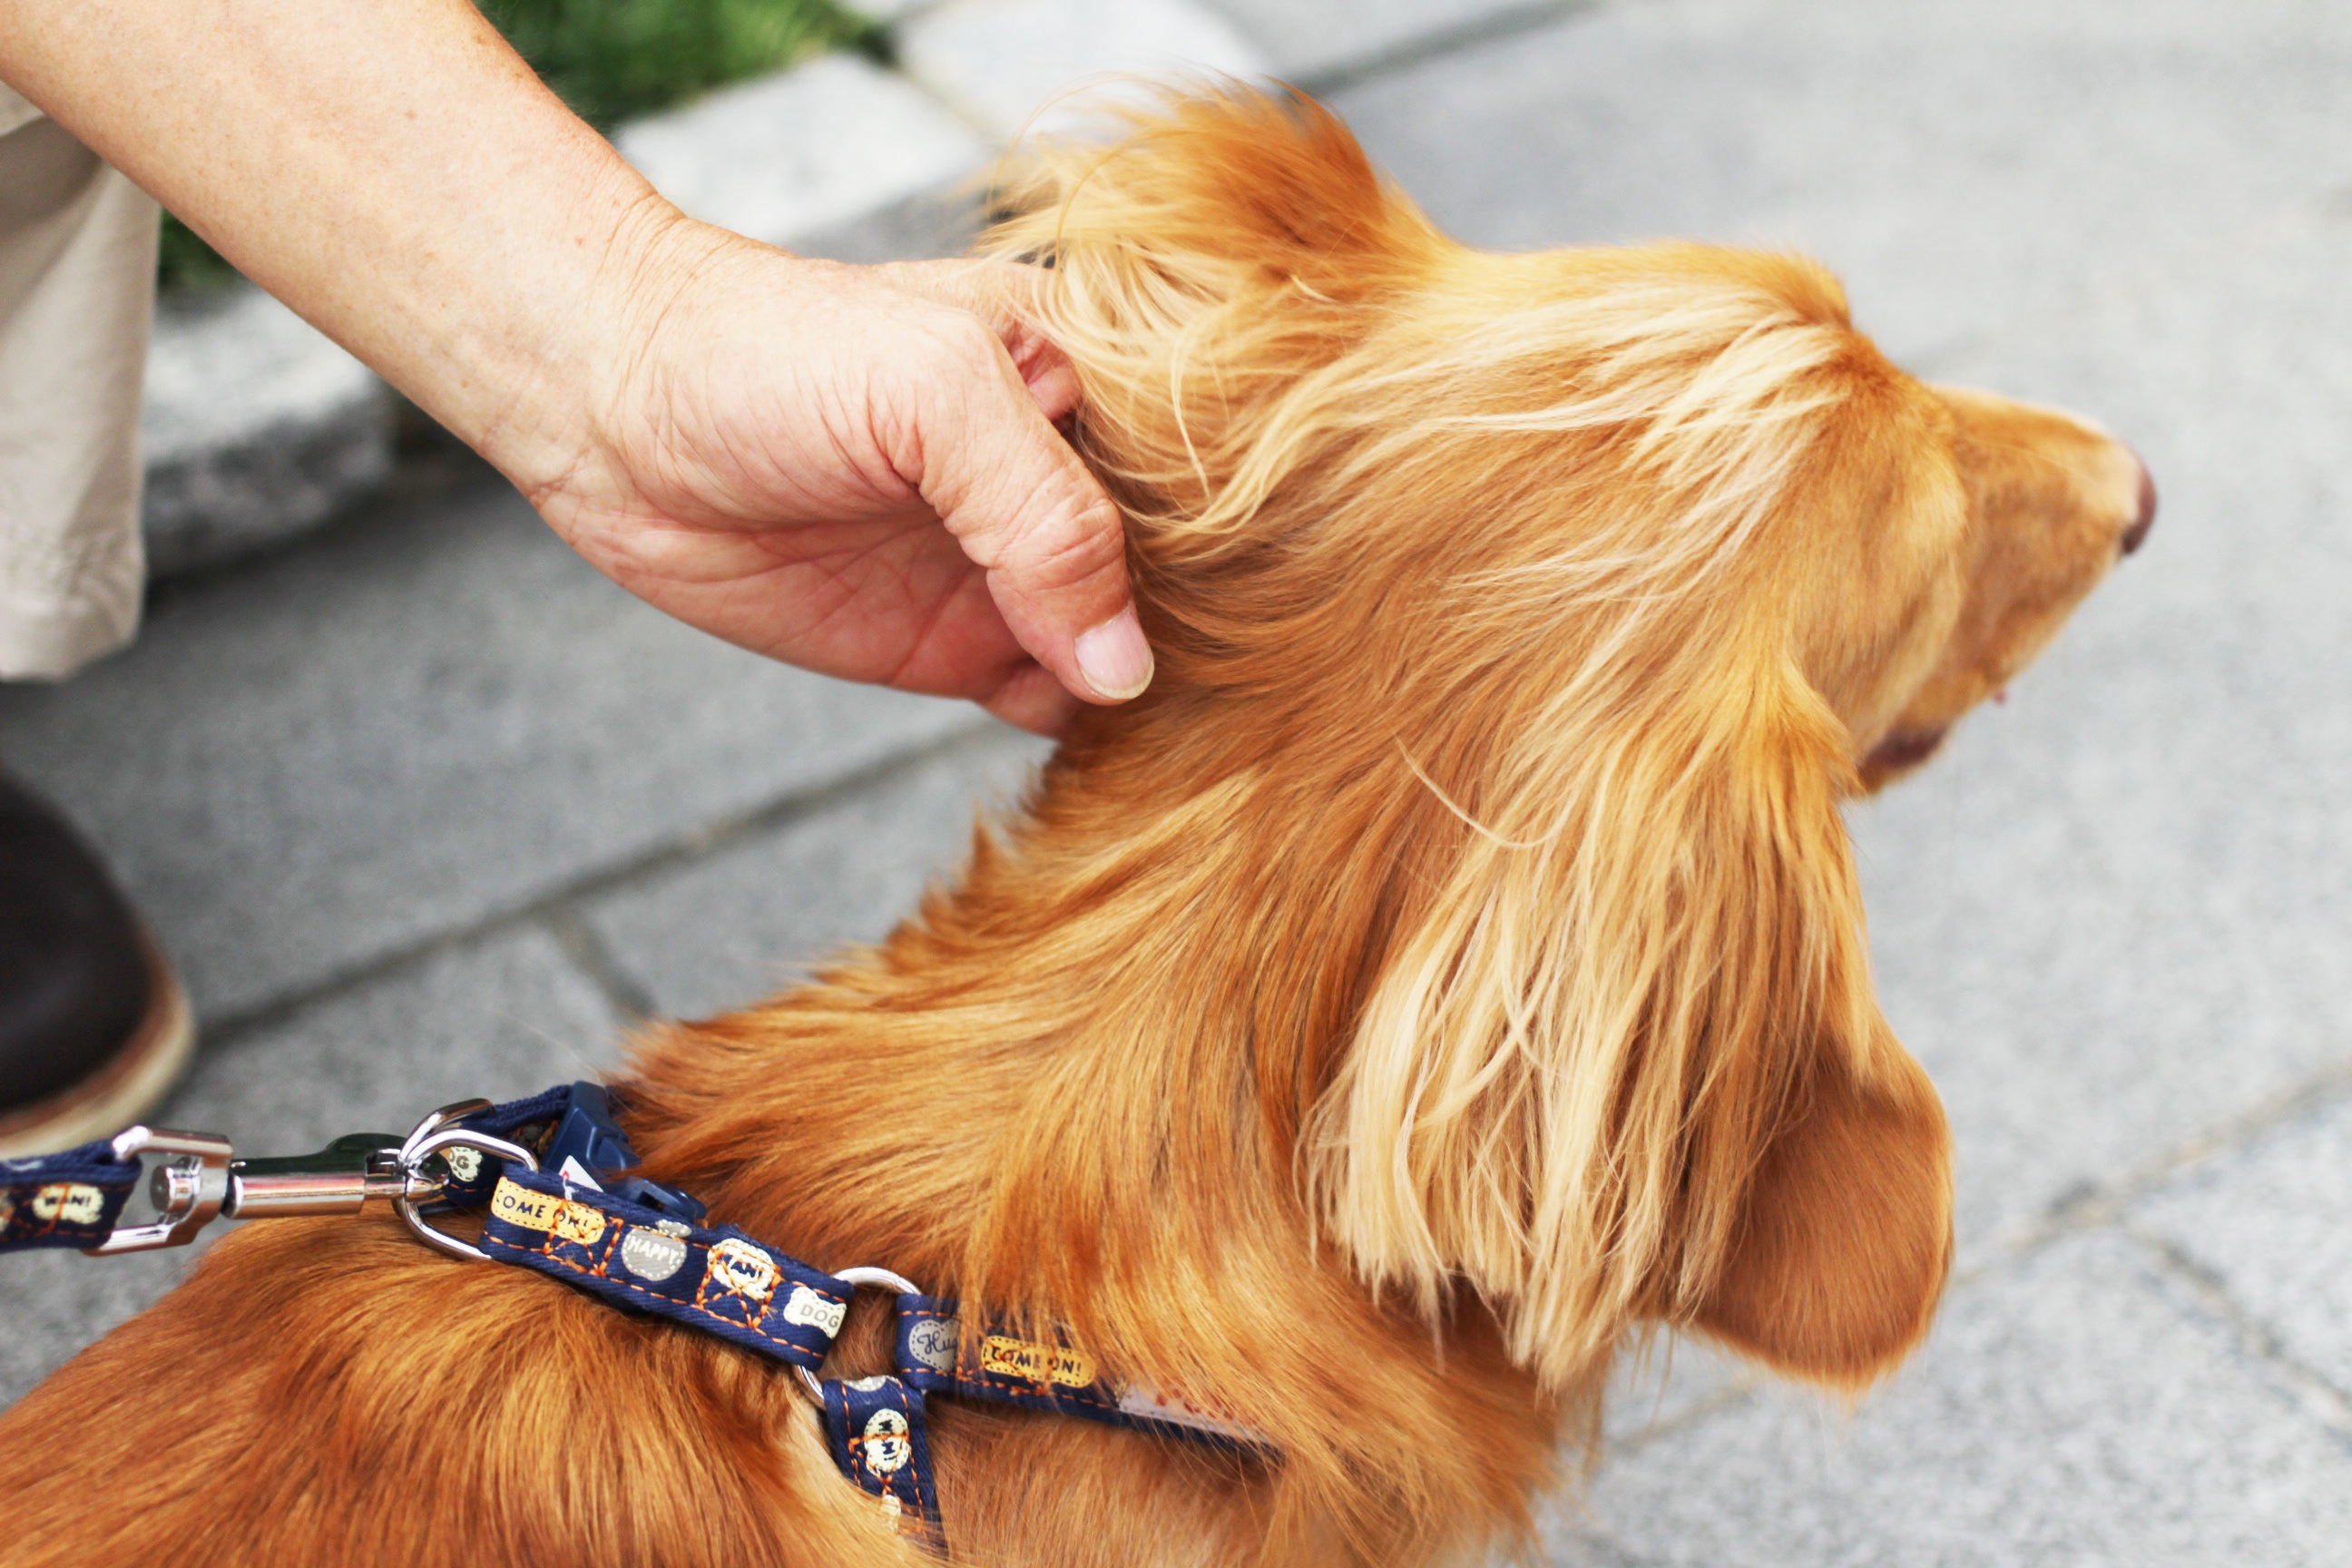
hair, dog, mammal, dog breed, terrier, yorkshire terrier, dog like mammal, australian terrier